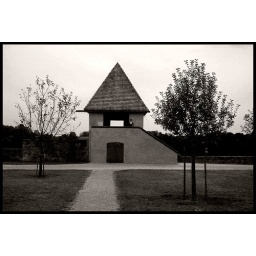
tower with roof tip in Germany